Mark Sheridan

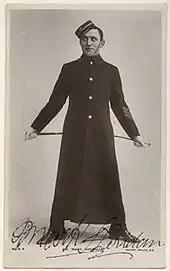
Sheridan on stage in 1907

Sheridan was born Frederick Shaw to Scottish-Irish parents in Hendon, Sunderland, County Durham and began working with his father, a sail maker, on the Sunderland docks. He progressed from there to working in the back offices of the Newcastle-upon-Tyne Theatre for four years between 1877 and 1881. There, he became interested in performing and took up amateur dramatics. Sheridan decided to shorten his name to Fred as this was a popular name on the music hall circuit. He later changed his name again when he moved from amateur dramatics to the professional theatre and decided upon Mark Sheridan. He took the first name from the American writer and humorist Mark Twain and used his Irish mother's maiden surname, Sheridan.